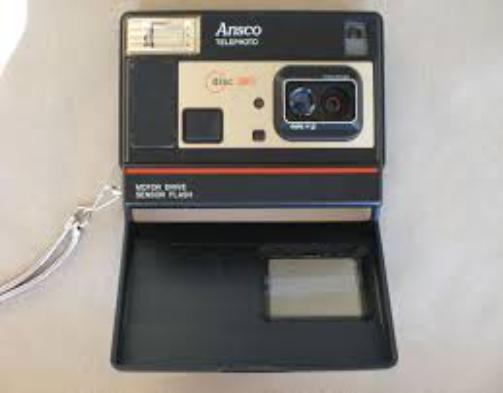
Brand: Ansco
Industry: Electronic